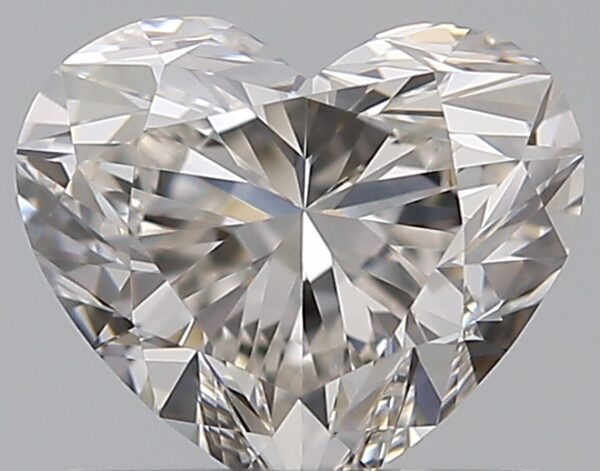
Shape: heart
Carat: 0.7
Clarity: VVS1
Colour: H
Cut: EX
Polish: EX
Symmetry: VG
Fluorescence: N
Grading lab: GIA
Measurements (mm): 5.25 x 6.14 x 3.61